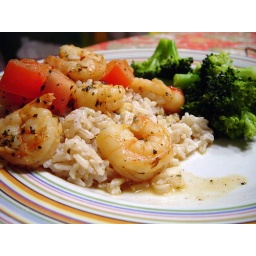
Our son made some awesome Cajun-style shrimp over brown rice, with tomatoes and broccoli